Lawrence McCutcheon

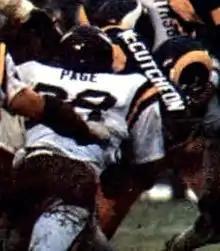
McCutcheon ("right") playing for the Rams in 1977

Lawrence McCutcheon (born June 2, 1950) is an American former professional football player who was a running back in the National Football League (NFL) for the Los Angeles Rams from 1972 to 1980, the Denver Broncos and Seattle Seahawks in 1980, and 1981 with the Buffalo Bills, reuniting with former Rams head coach Chuck Knox. He played college football for Colorado State. In 1974, he played at mixed doubles exhibition match in Clarement, CA with Tracy Austin against Elgin Baylor and partner Lea Antonopolis.